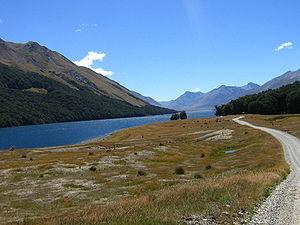
Les lacs Mavora sont deux étendues d'eau situées sur l'île du Sud, l'une des deux îles principales de la Nouvelle-Zélande.